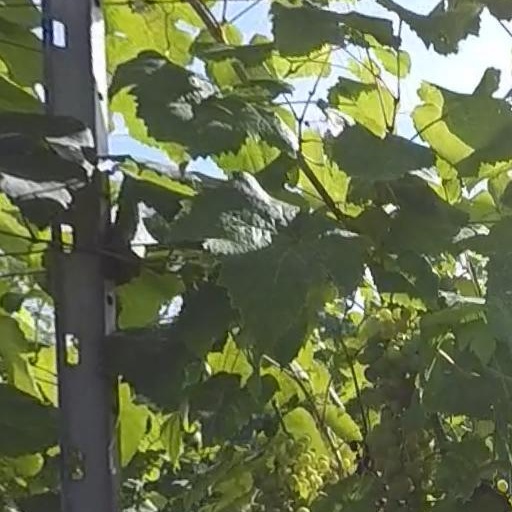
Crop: grape